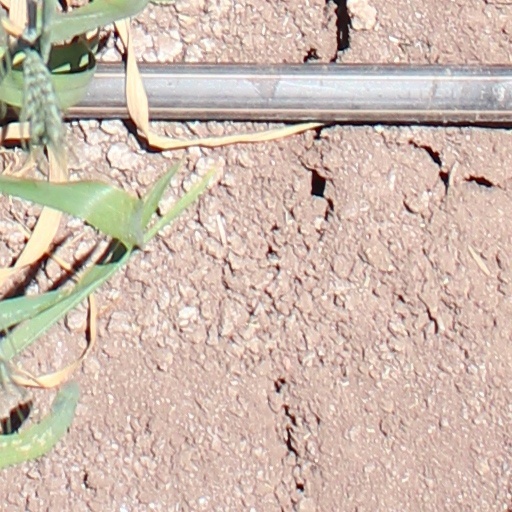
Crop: wheat